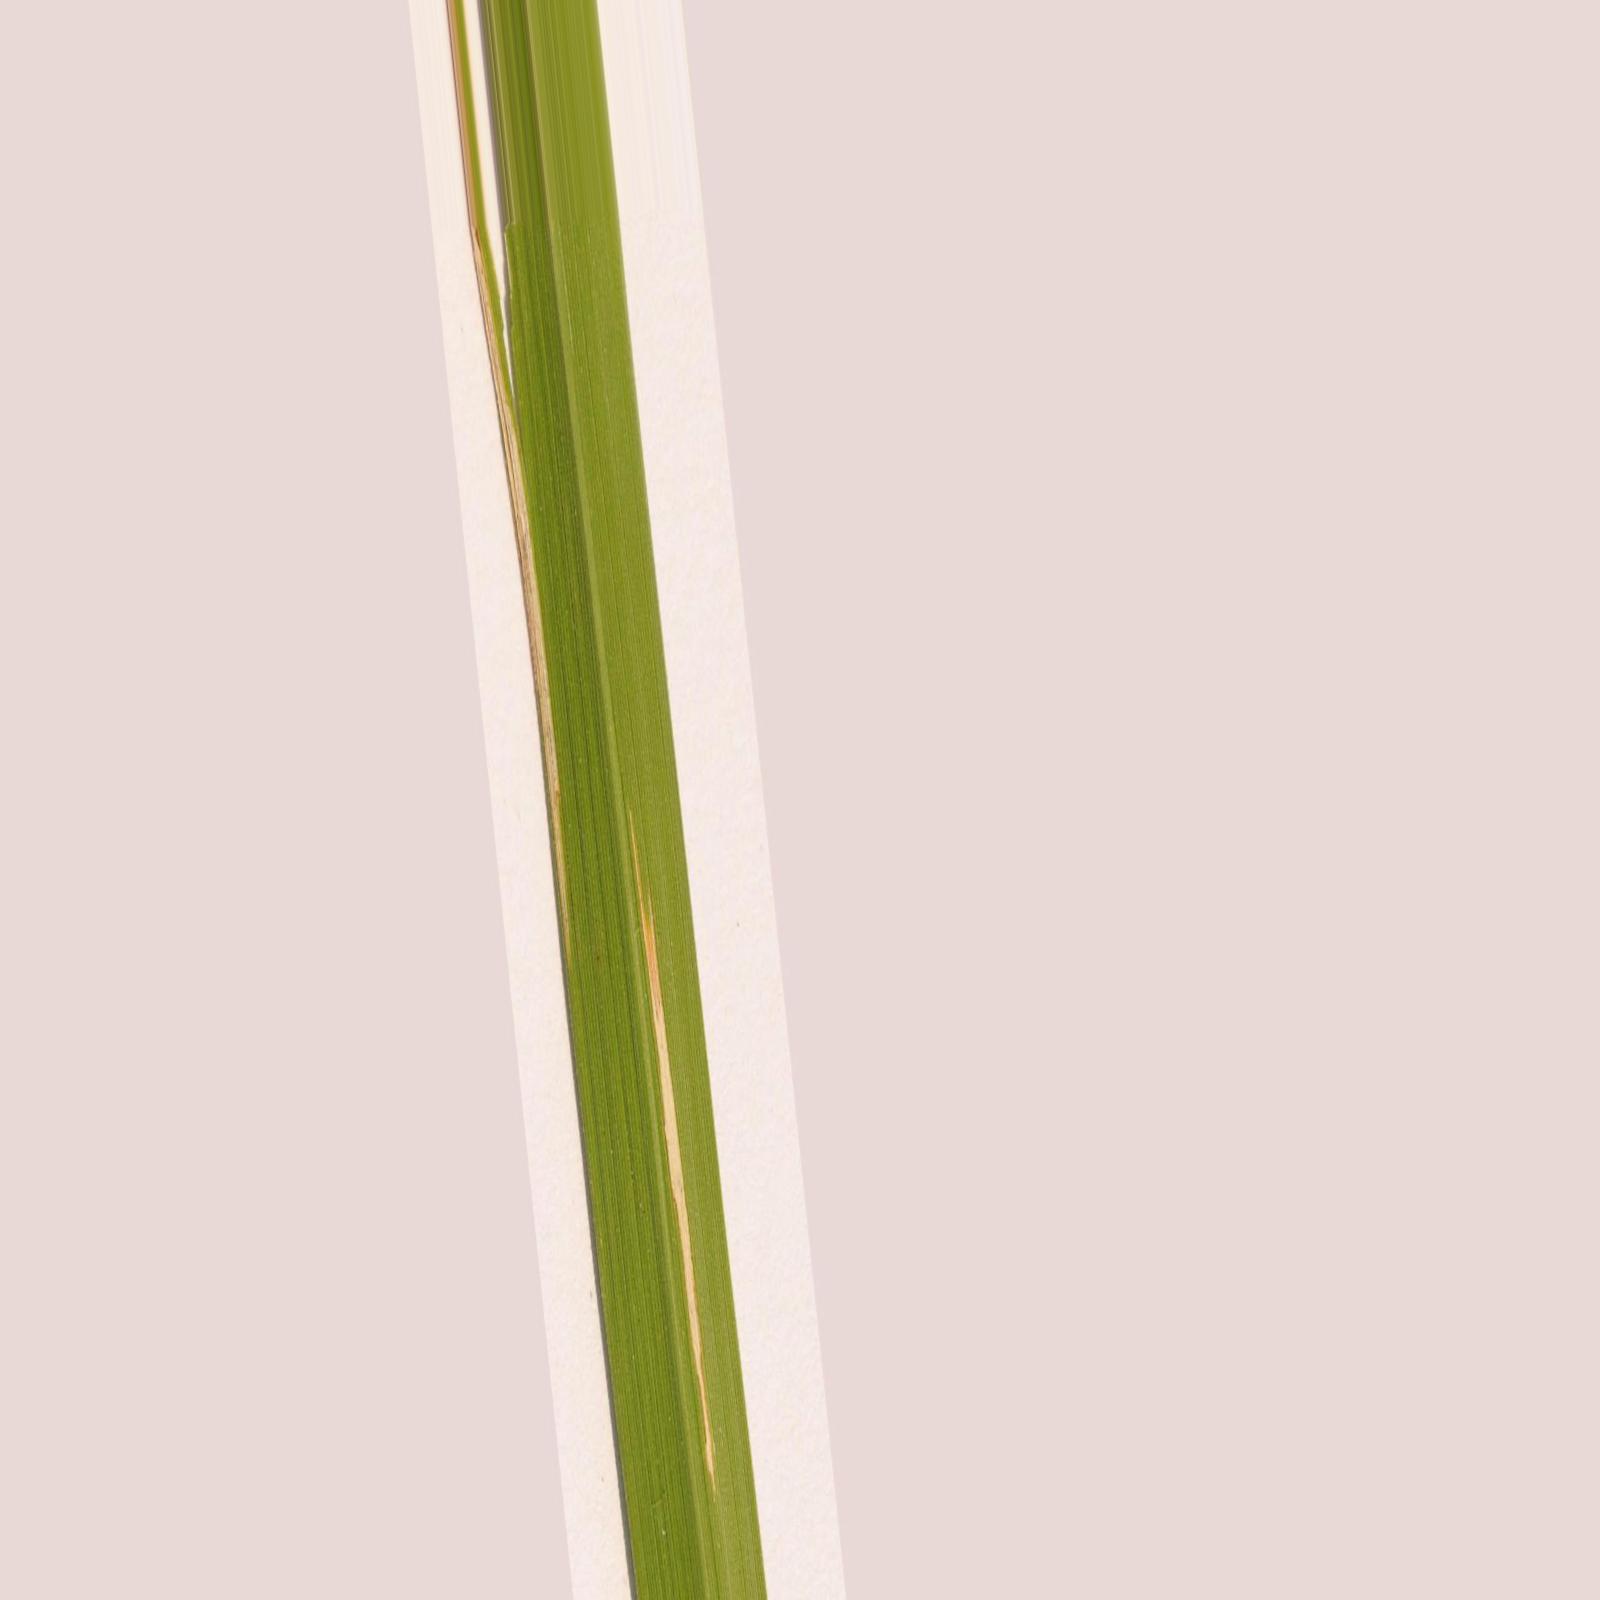
Nhãn: Bệnh Bạc lá (Bacterial leaf blight)